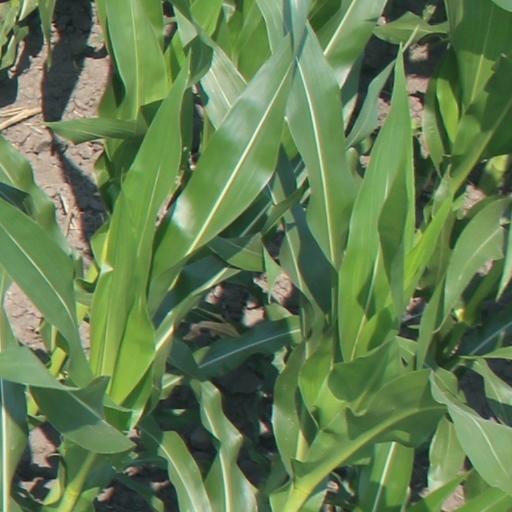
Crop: maize; corn